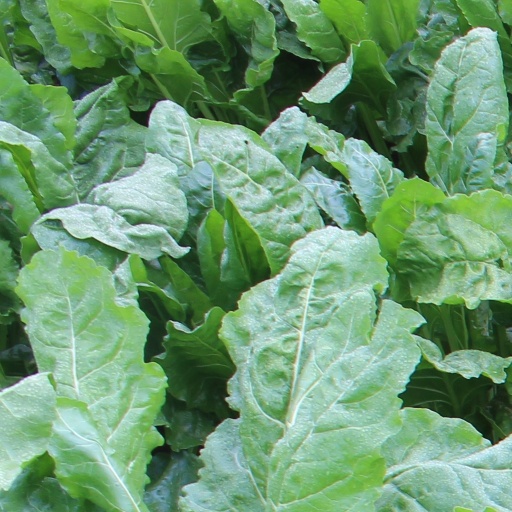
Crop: sugar beet